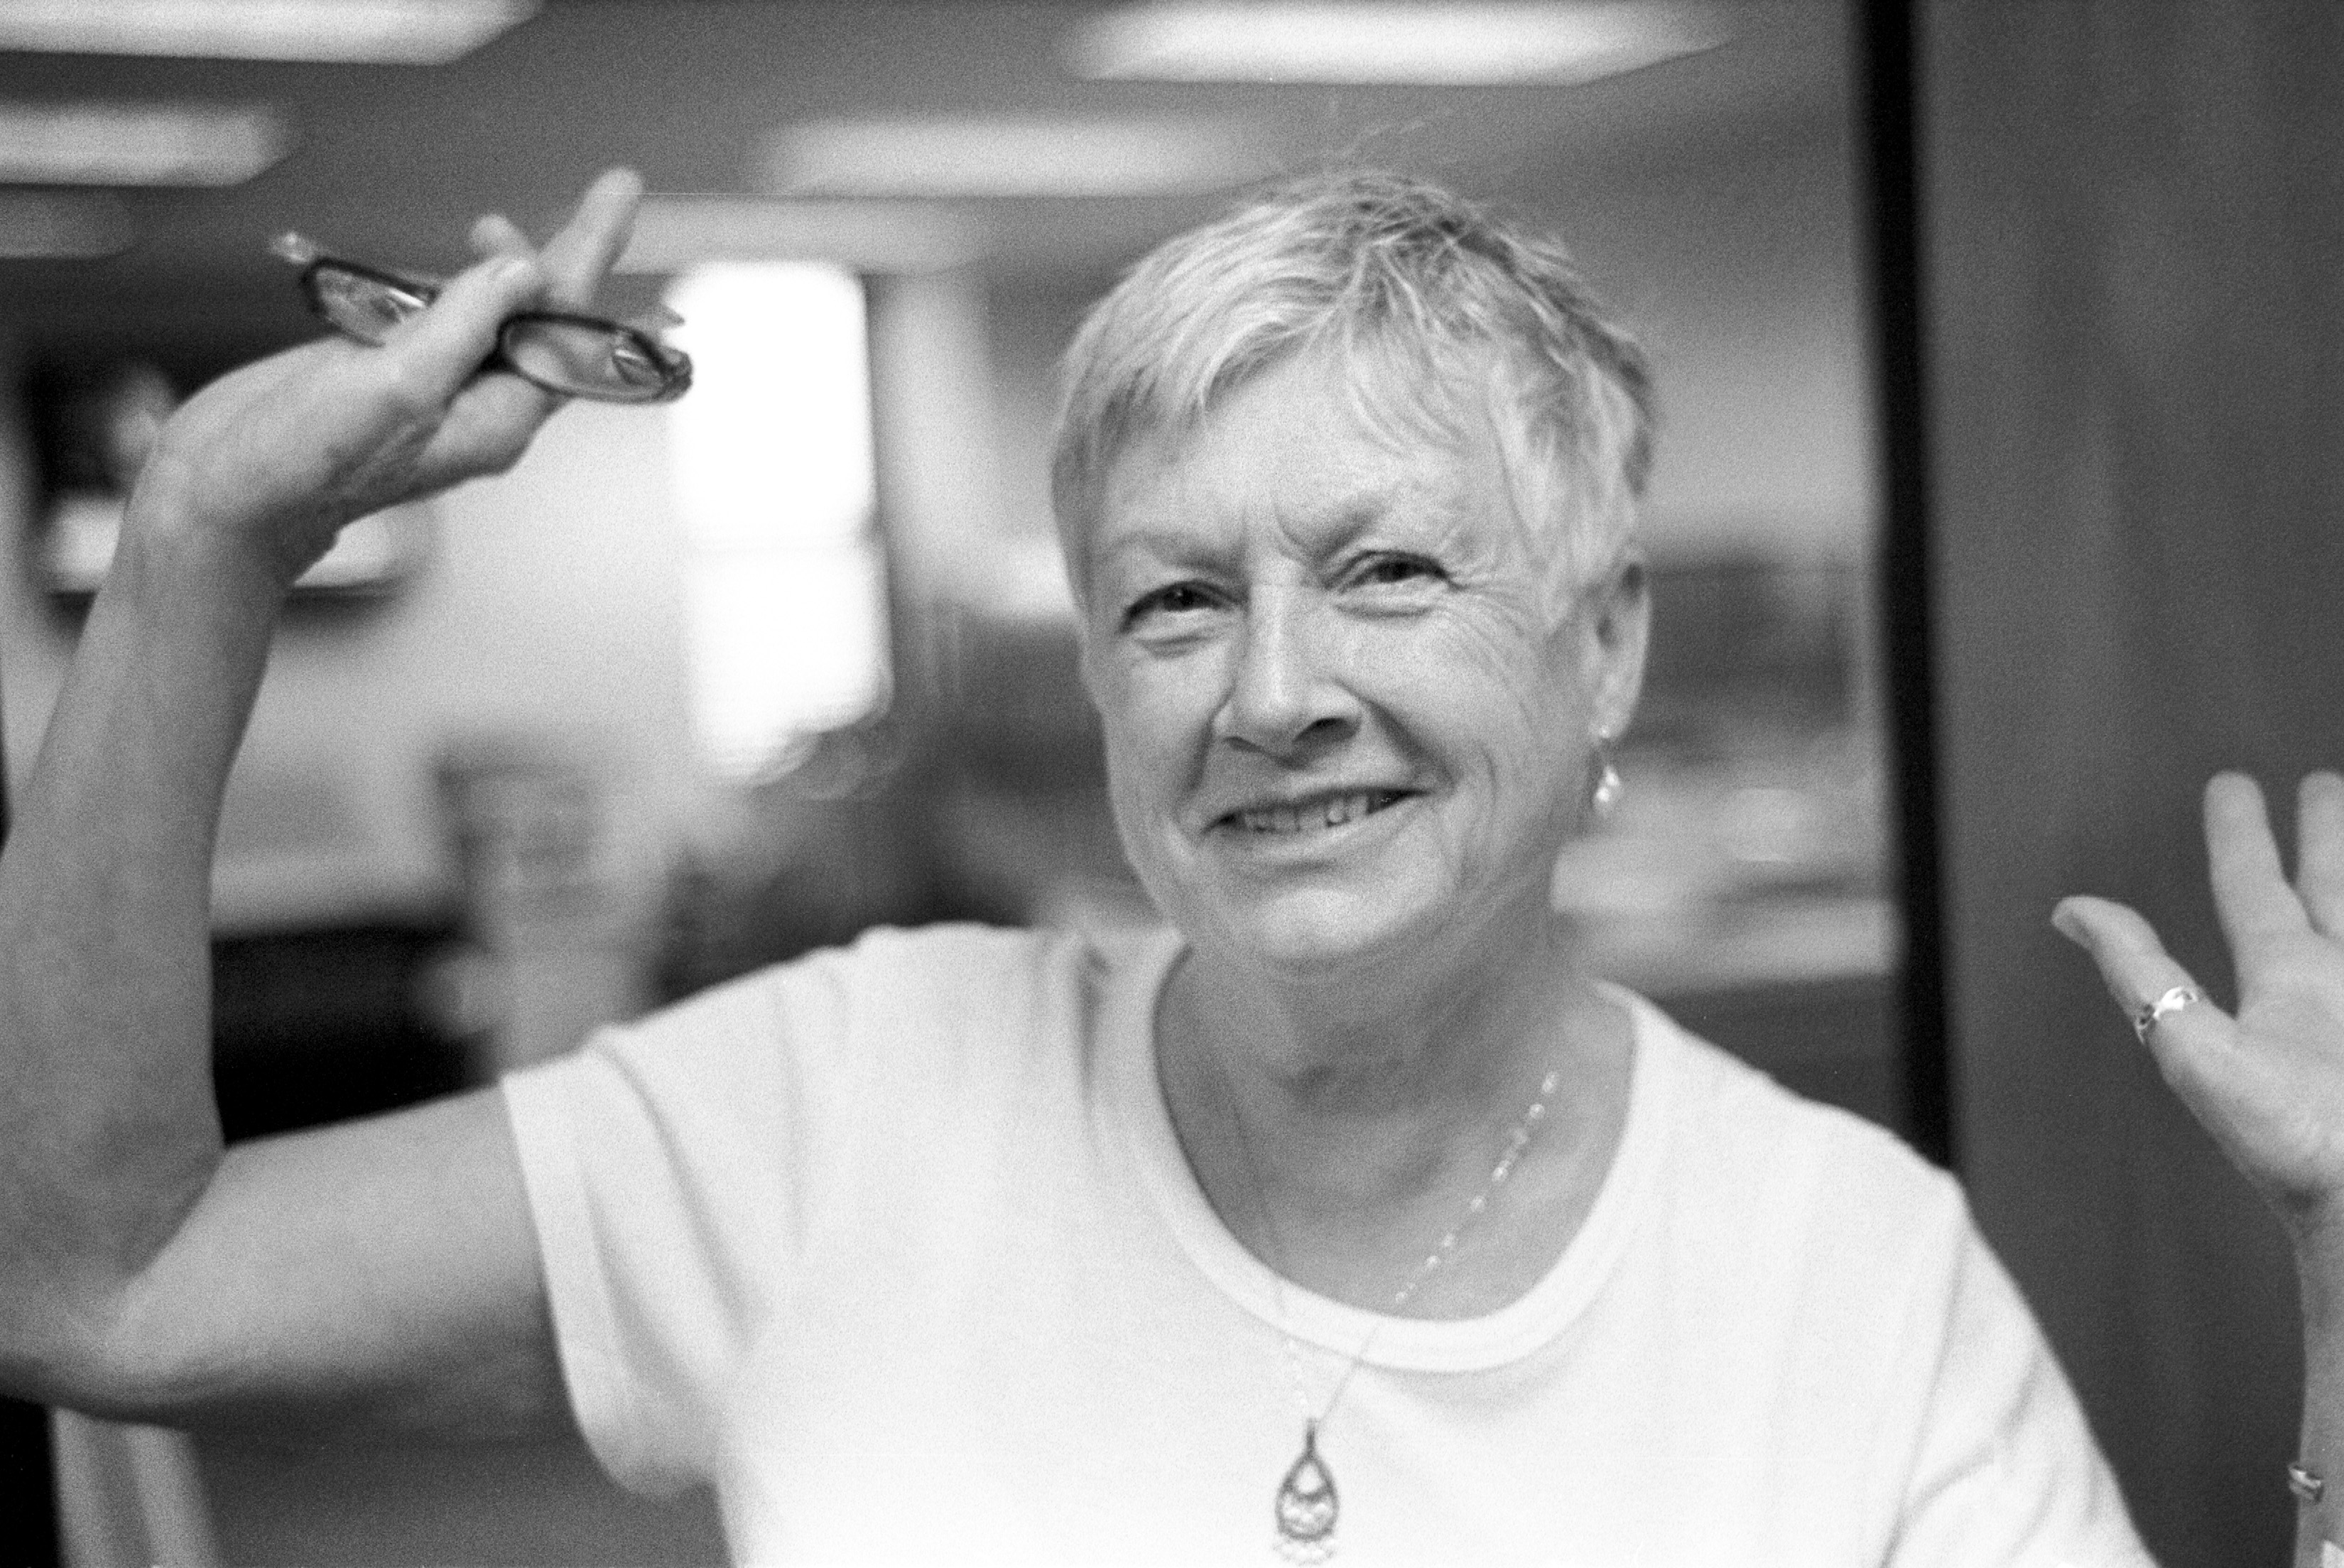
hand, man, person, black and white, woman, white, photography, male, portrait, black, monochrome, facial expression, smile, bw, photograph, kiev4a, jupiter8m, aristaeduultra, sense, monochrome photography, portrait photography